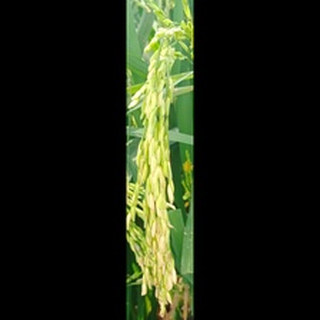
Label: healthy_rice